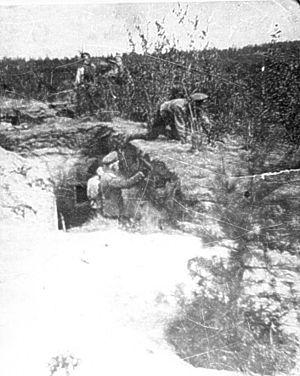
La neuvième armée est une grande unité de l'armée impériale russe engagée sur le front de l'Est pendant la Première Guerre mondiale. Elle participe à plusieurs batailles contre les armées impériales austro-hongroise et allemande. Pendant la plus grande partie de son existence, elle a eu pour chef Platon Letchitski. Elle est dissoute en mars 1918.